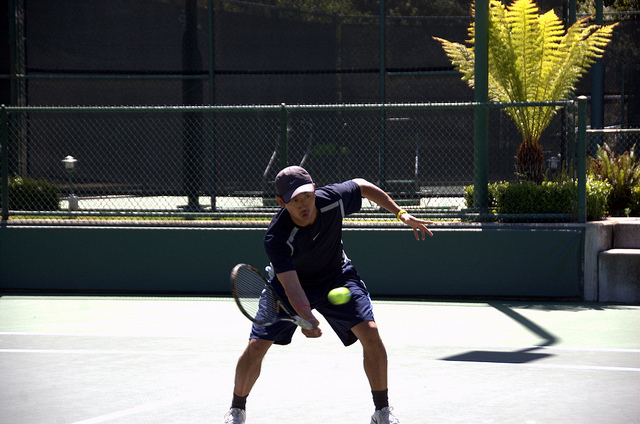
một nam vận động viên tennis đang chuẩn bị đánh bóng